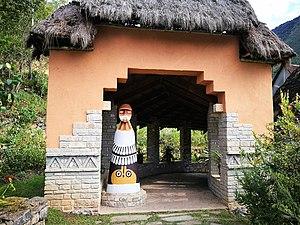
Le Musée de Leimebamba est un musée archéologique situé à 2 400 m d'altitude au-dessus de la petite ville de Leimebamba capitale du district éponyme, dans le département d'Amazonas au Pérou.